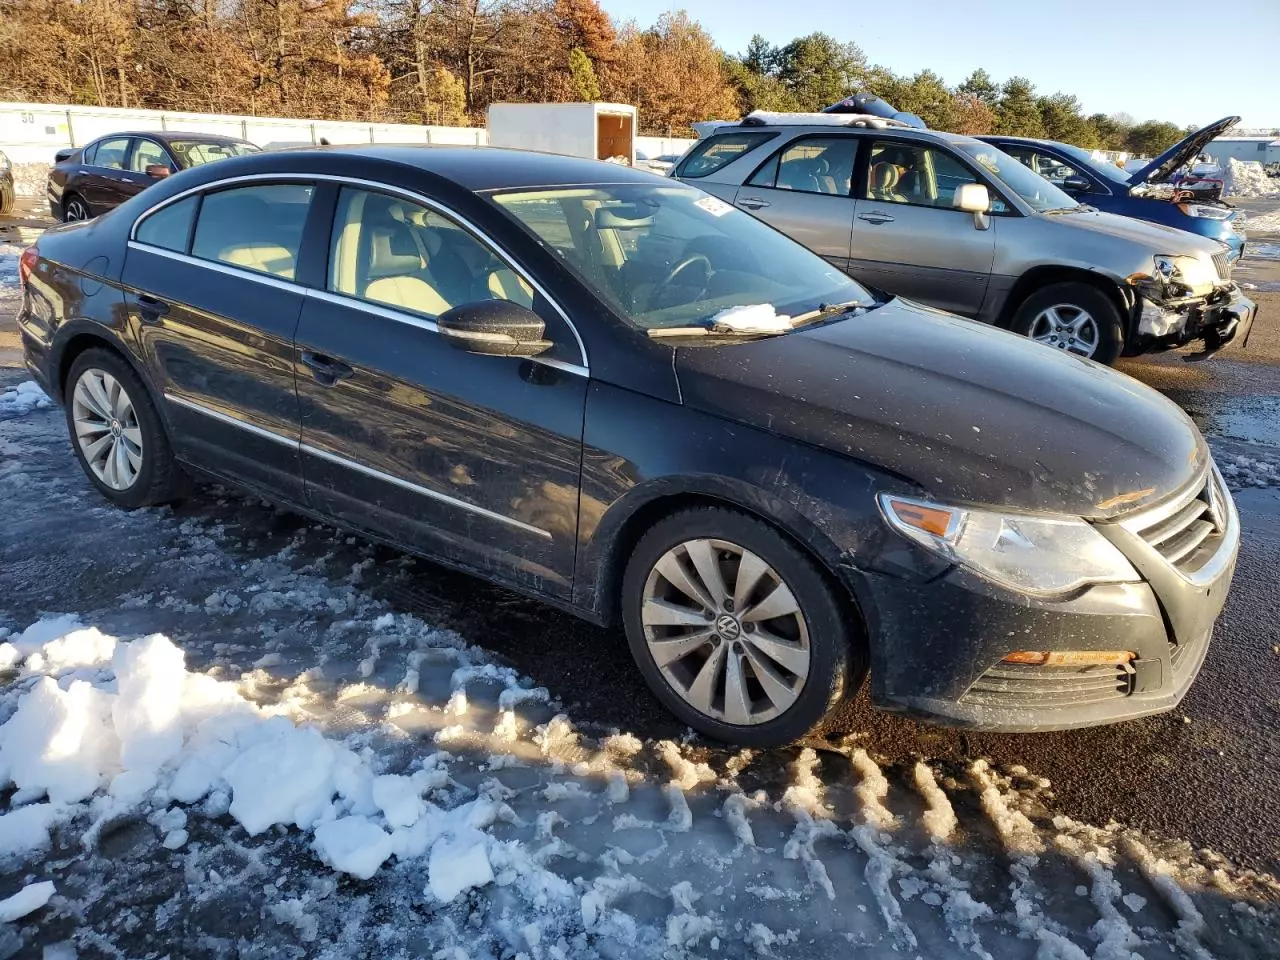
Aucun dommage détecté.
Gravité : aucun